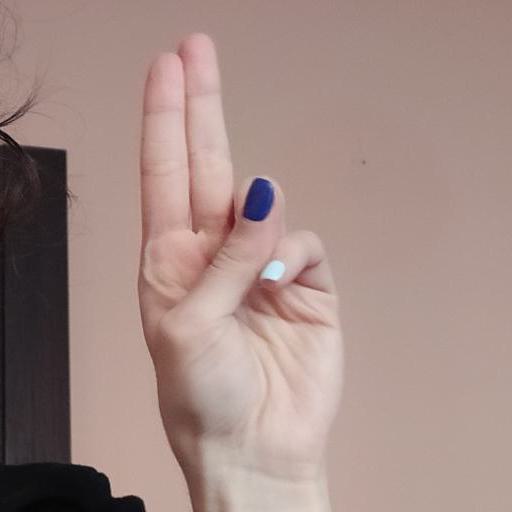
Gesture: two_up